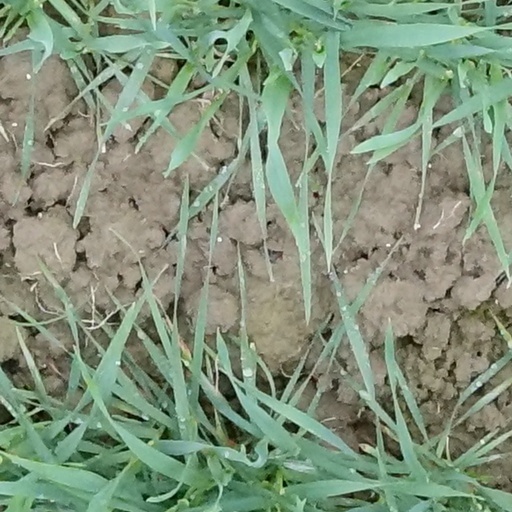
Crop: wheat